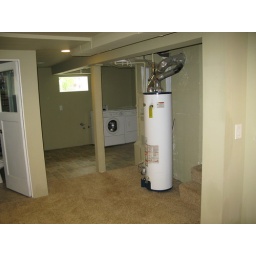
basement - bathroom door on left - stairs + water heater on right - laundry in back